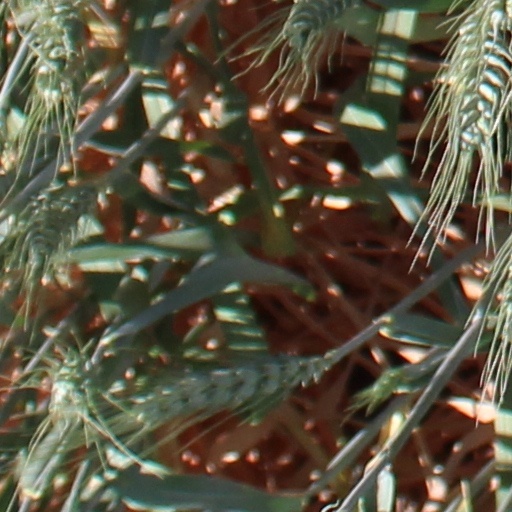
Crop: wheat